Arkansas

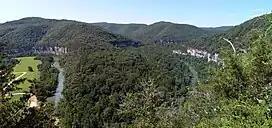
The Ozarks rise behind a bend in the Buffalo River from an overlook on the Buffalo River Trail.

Arkansas held a very important position for the Rebels, maintaining control of the Mississippi River and surrounding Southern states. The bloody Battle of Wilson's Creek just across the border in Missouri shocked many Arkansans who thought the war would be a quick and decisive Southern victory. Battles early in the war took place in northwest Arkansas, including the Battle of Cane Hill, Battle of Pea Ridge, and Battle of Prairie Grove. Union general Samuel Curtis swept across the state to Helena in the Delta in 1862. Little Rock was captured the following year. The government shifted the state Confederate capital to Hot Springs, and then again to Washington from 1863 to 1865, for the remainder of the war. Throughout the state, guerrilla warfare ravaged the countryside and destroyed cities. Passion for the Confederate cause waned after implementation of programs such as the draft, high taxes, and martial law.